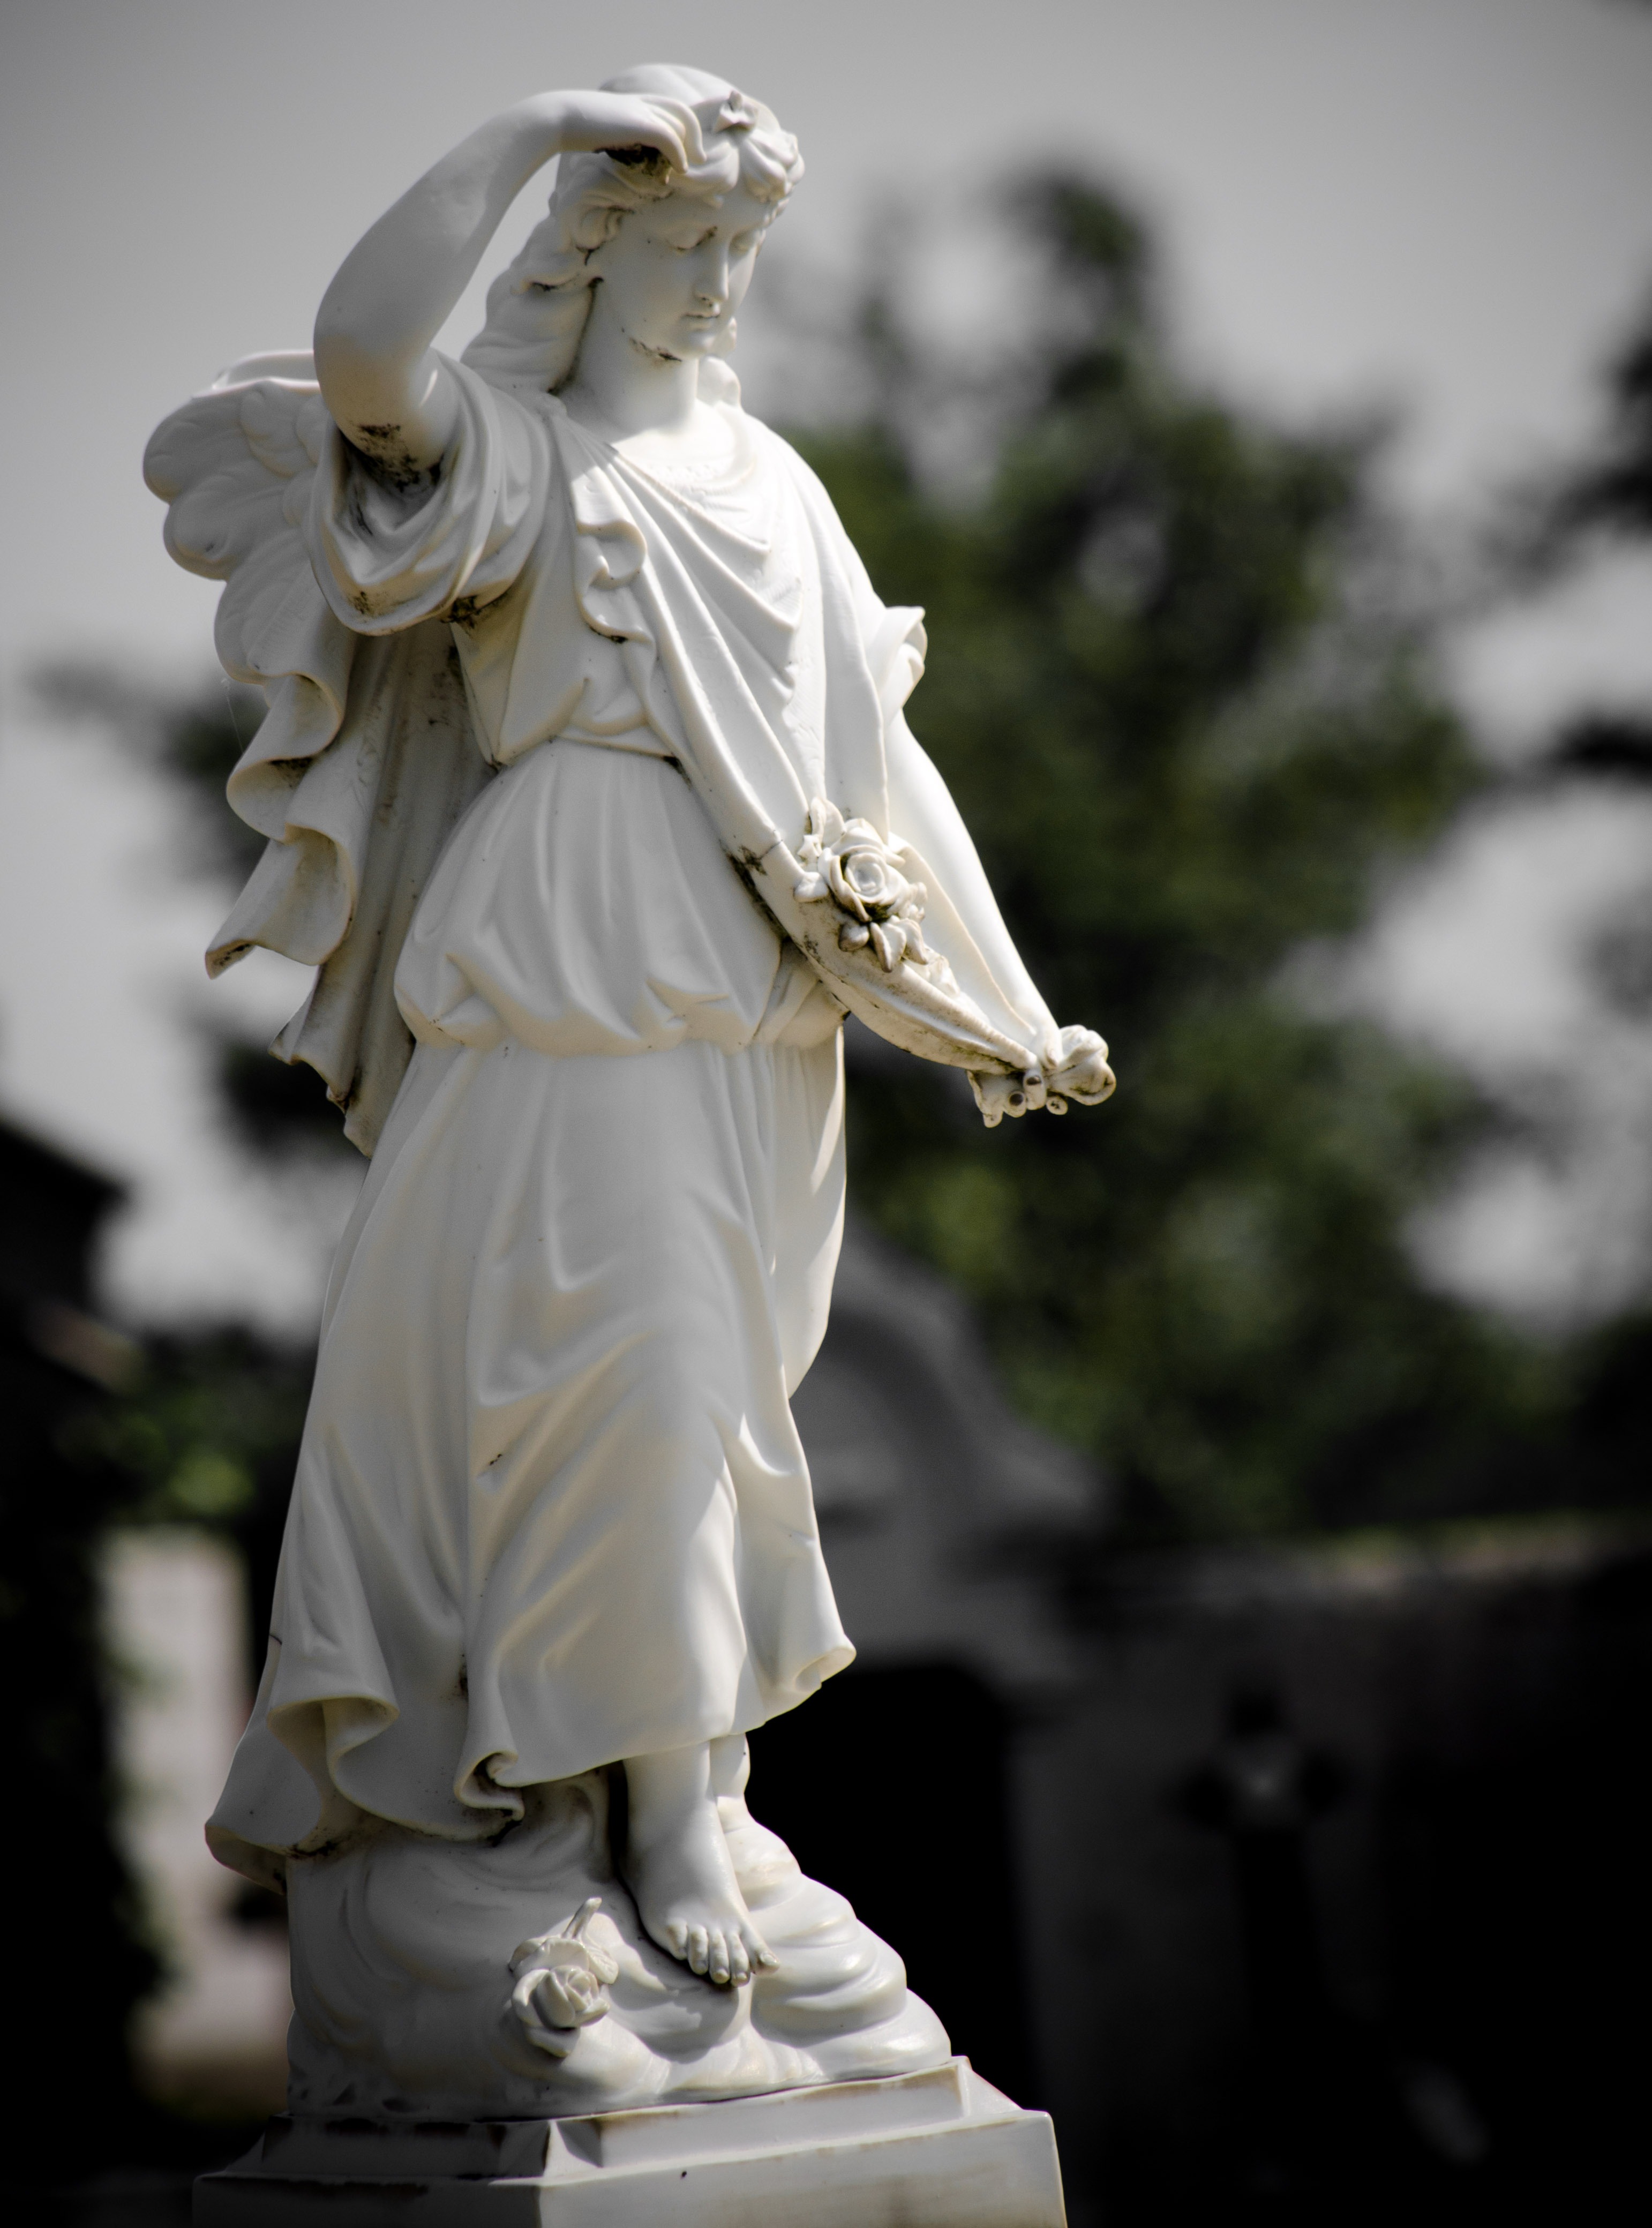
woman, white, monument, statue, cemetery, sculpture, angel, art, figurine, marble, mythology, ancient history